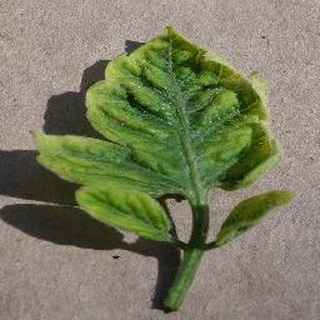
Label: tomato_yellow_leaf_curl_virus